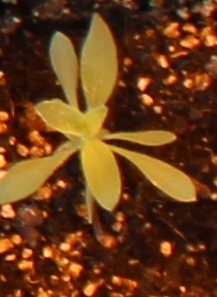
Label: Kochia